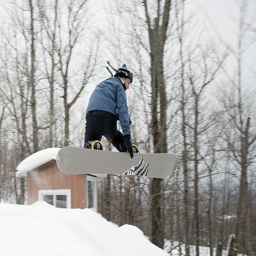
a person jumping a snow board in the air
A man flying through the air while riding a snowboard.
A young man is on his board while in the air.
there is a male snowboarder riding the board in the air
A snowboarder jumping off a snowy hill in the woods is suspended in midair.